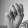
ASL letter: M